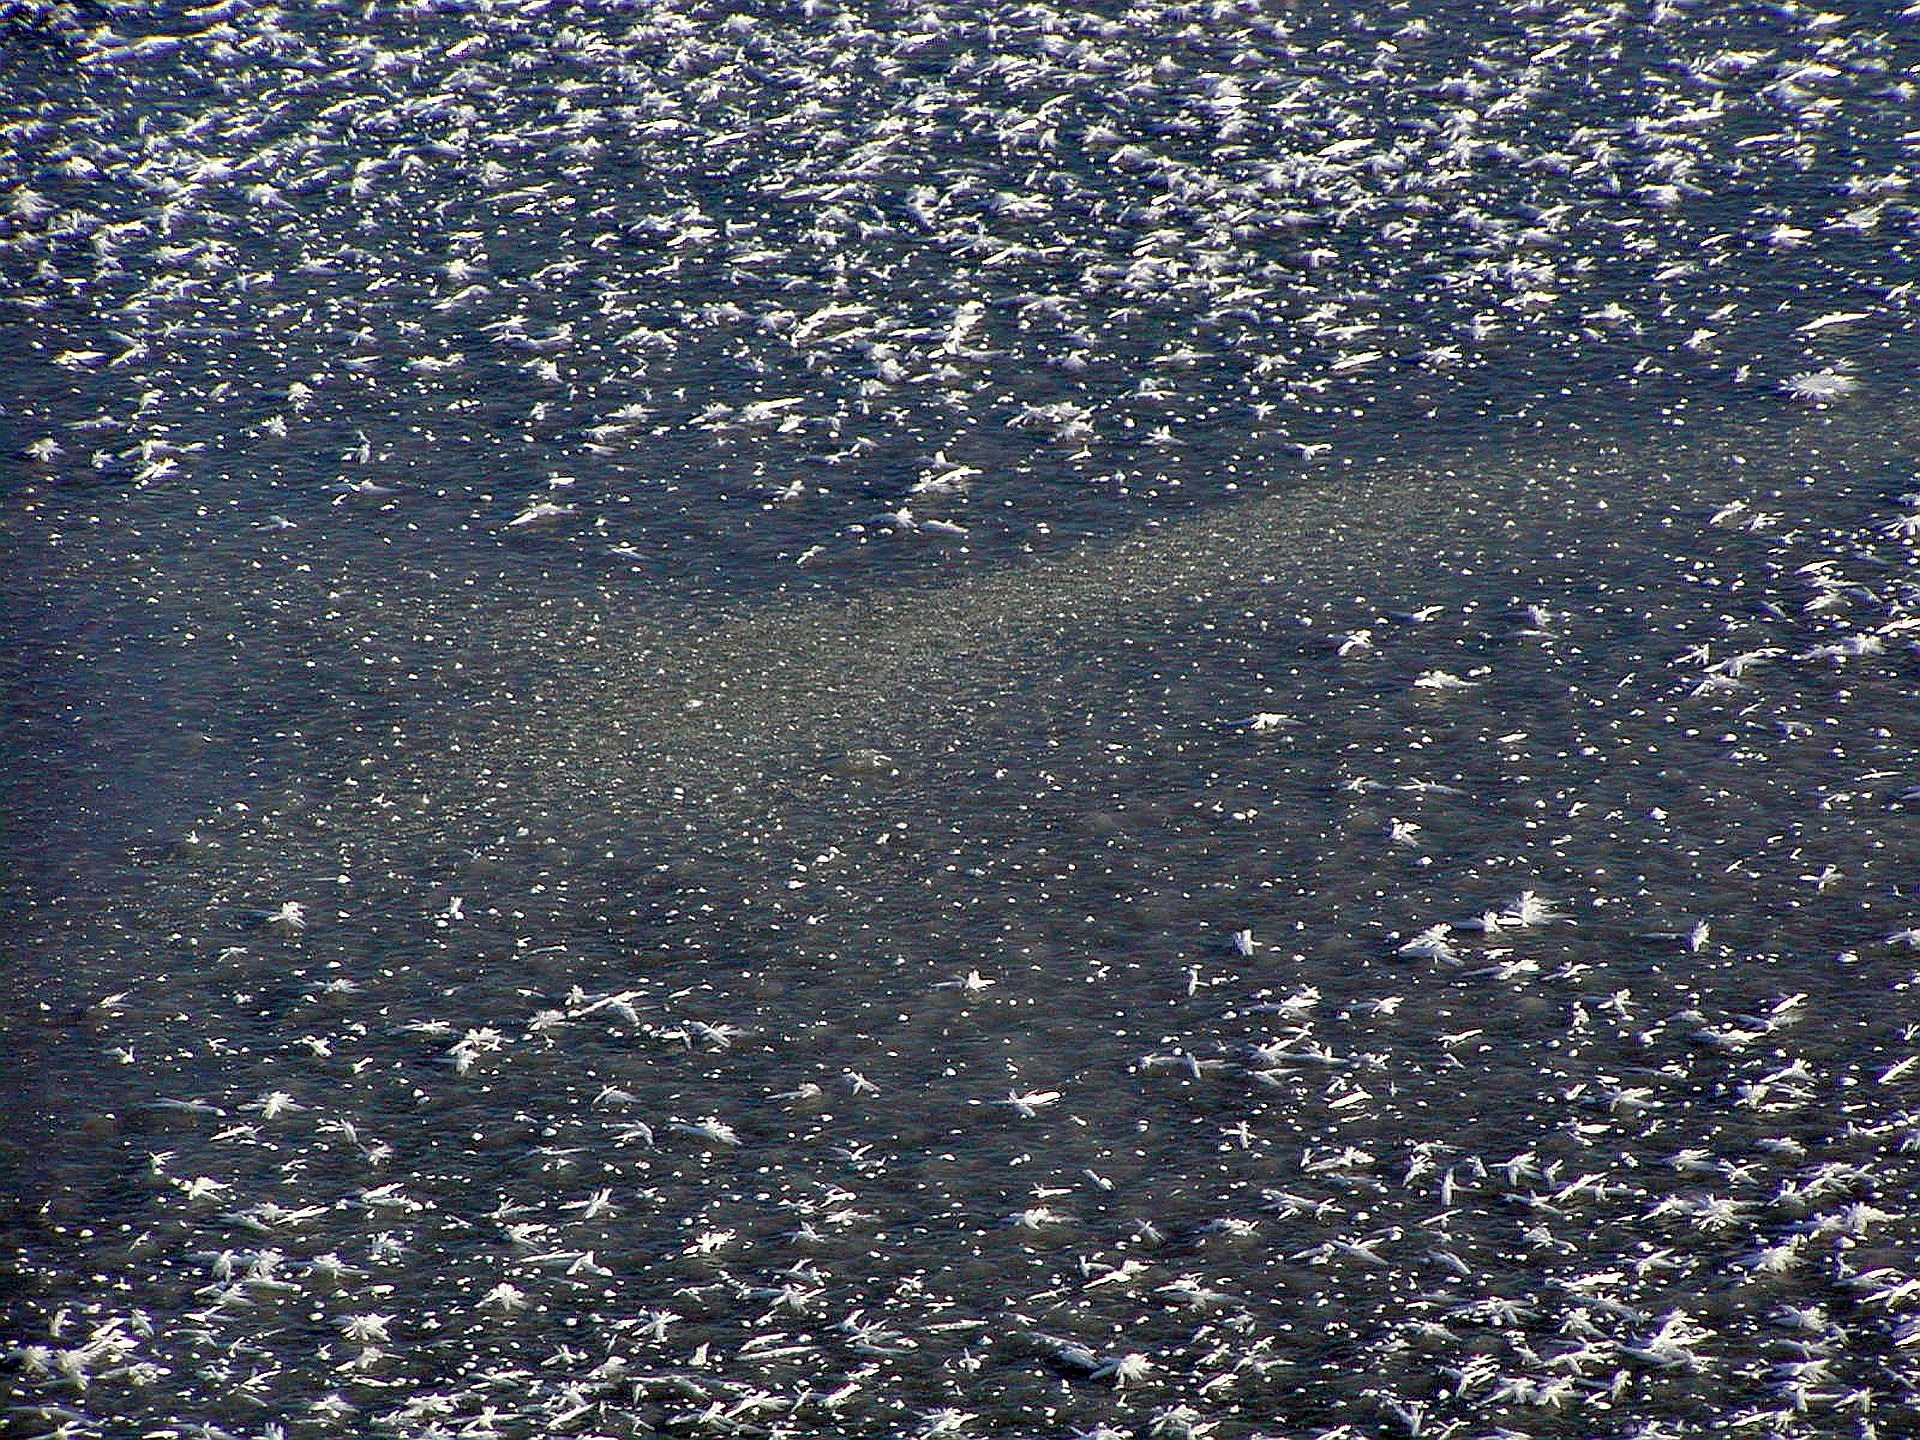
sea, sand, snow, sun, sunlight, wave, frost, flock, asphalt, ice, reflection, surface, beauty, tundra, freezing, aerial photography, bits and pieces